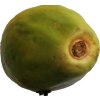
Label: papaya